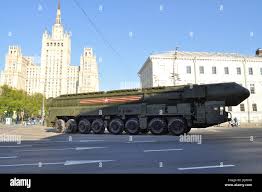
Label: Air Defense